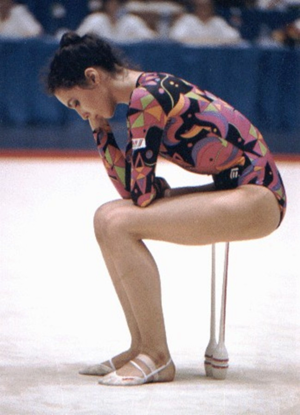
Maria Petrova est une gymnaste bulgare née le 13 novembre 1975 à Plovdiv, ayant pratiqué la gymnastique rythmique à très haut niveau de 1991 à 1996.